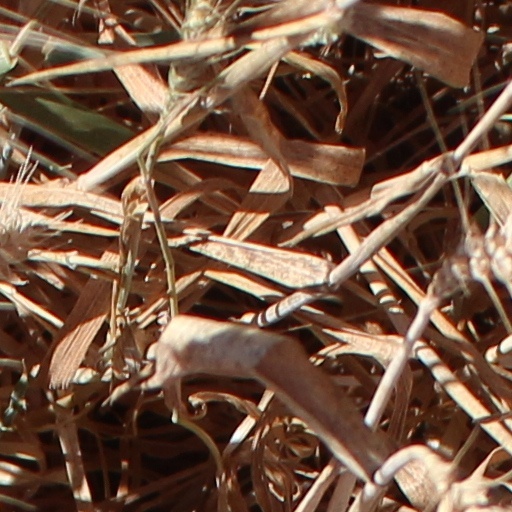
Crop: wheat